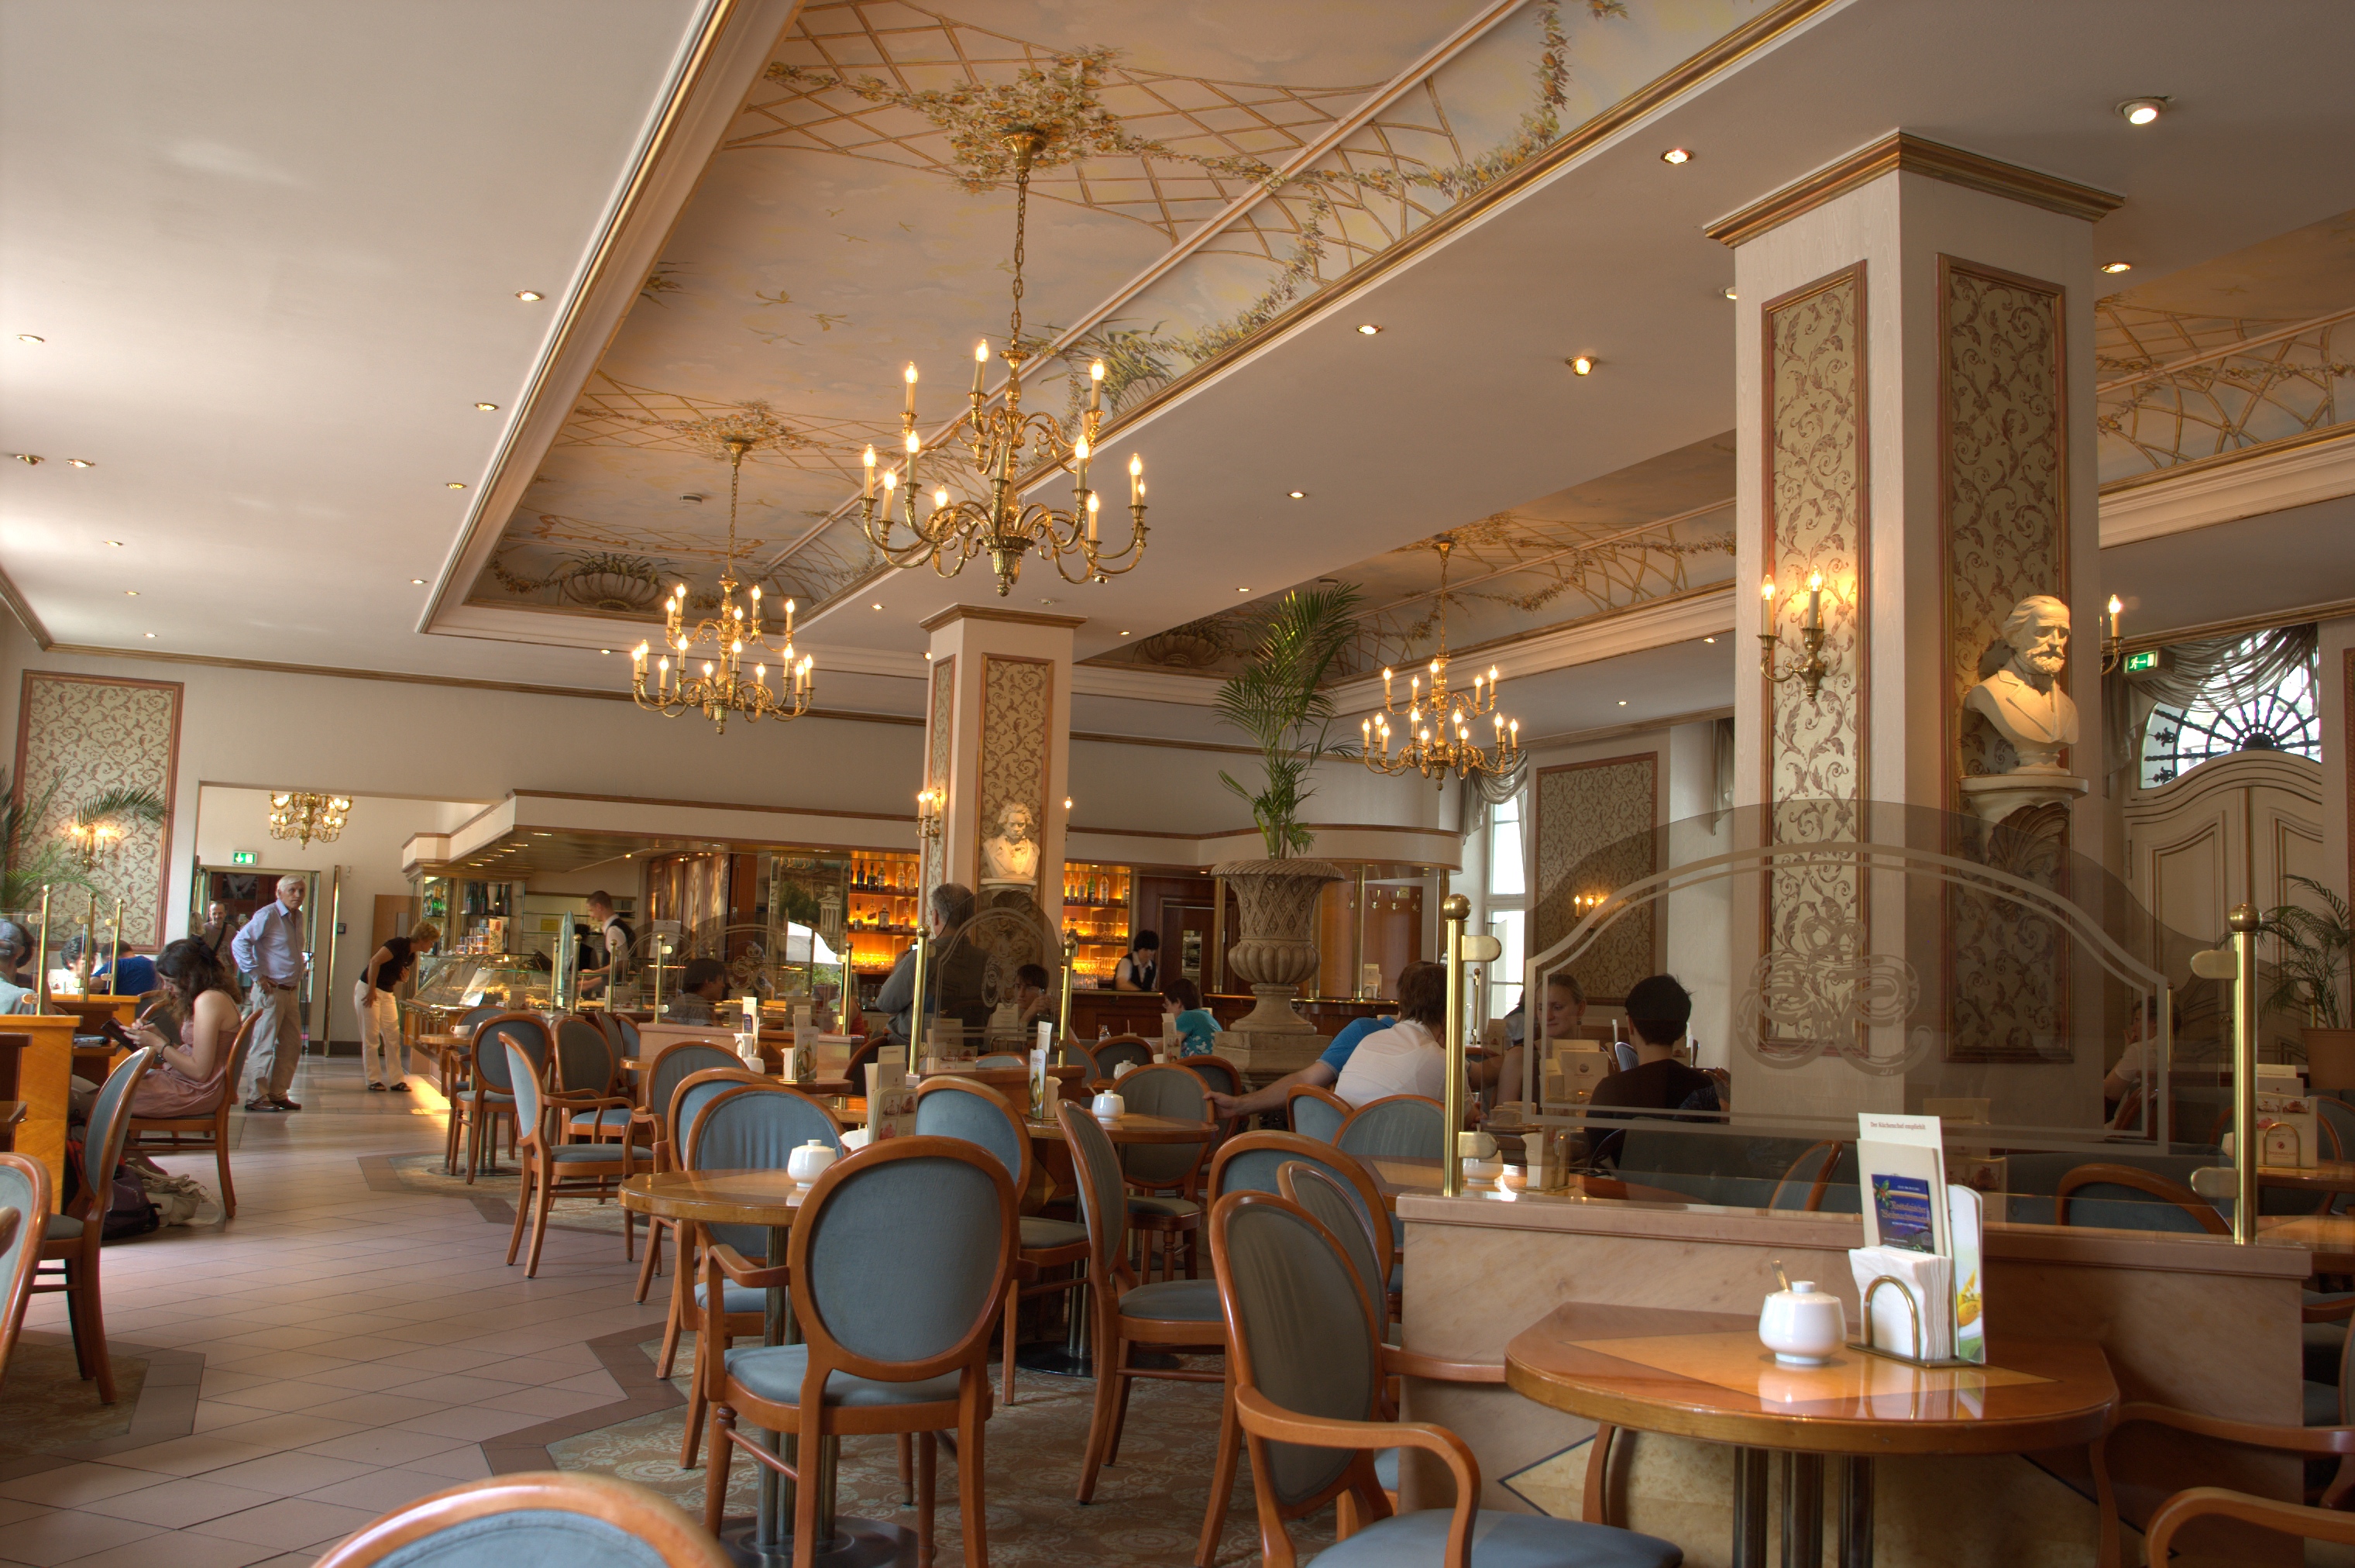
restaurant, palace, ceiling, meal, room, interior design, 2011, germany, deutschland, berlin, mitte, pentax, ballroom, estate, lobby, 20mm, lenstagged, steffenzahn, k100d, justpentax, iamflickr, cosina, voigtlander, cosinavoigtlnder, skopar, colorskopar, cv20, colorskopar20mmf35slii, 20mmf35slii, voigtlander20mm, cv2035, skopar20mmf35, voigtlnder20mmf35, pirawnha, dining room, function hall